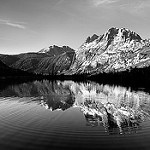
Label: B & W